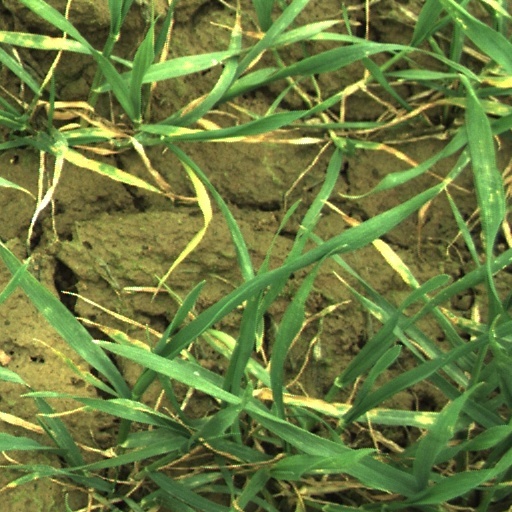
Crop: wheat